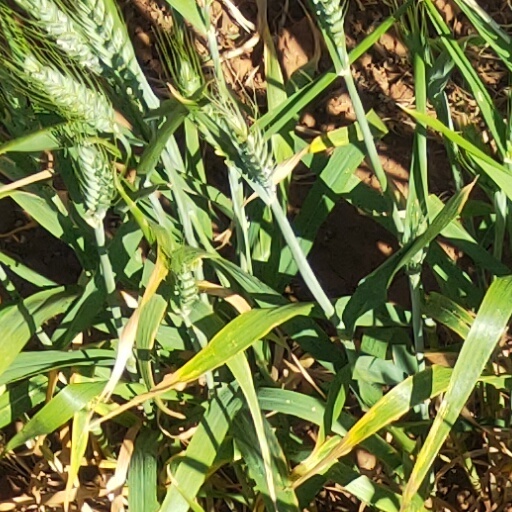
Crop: wheat